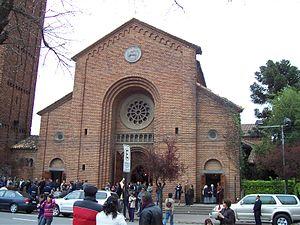
La province de Linares est une province du Chili dans la région du Maule (VII) et se trouve au centre du pays.